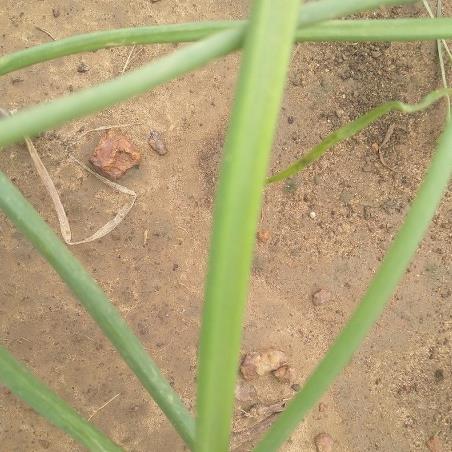
Crop: Onion
Condition: healthy-leaf